Astrophilately

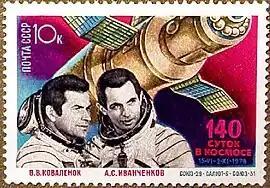
Soviet 1978 stamp commemorating Vladimir Kovalyonok and Aleksandr Ivanchenkov's new space-endurance record of 140 days onboard Salyut 6

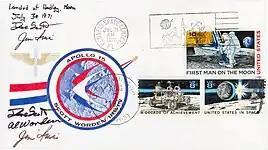
One of the so-called "Sieger covers" that were taken to the Moon and back by the US astronauts flying the Apollo 15 mission

Astrophilately is a branch of philately which deals with the collection of stamps and postmarked envelopes related to spaceflight. It is the intersection of space and postal history. Envelopes postmarked on significant dates and at a post office near the controlling agency are used in postal exhibits to share the development and conquest of the cosmos.